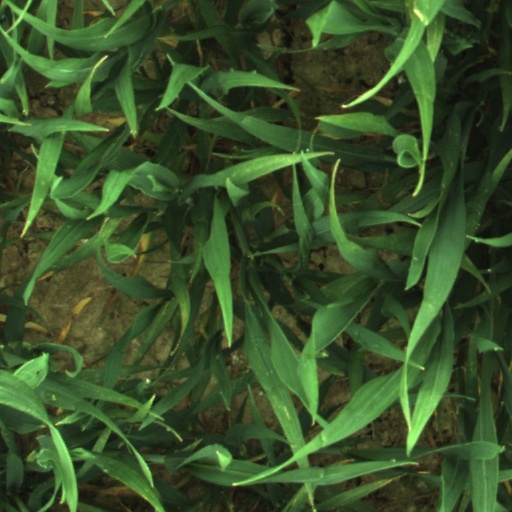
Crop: wheat